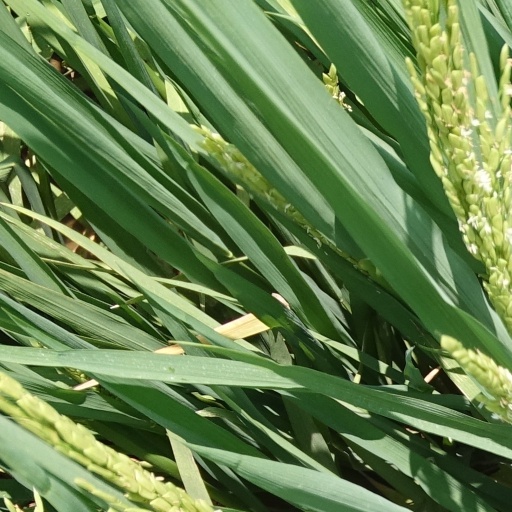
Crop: rice